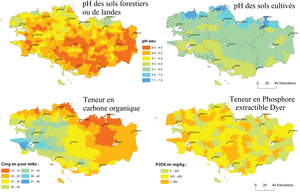
La carte du pH des sols forestiers (Gegout et al., 2006, © accord AgroParisTech-Engref (UMR LERFOB) - IFN n°2007-CPA-2-072) est obtenue par bioindication à partir de l’analyse de la végétation. Les trois autres cartes représentent des médianes cantonales d’analyses de terre couvrant la période 2000 à 2004 (Lemercier et al., 2006).
Les sols de Bretagne, comme tous les sols, sont formés grâce à la pédogénèse, c'est-à-dire un ensemble de processus physiques, chimiques et biologiques, ce qui a conduit en Bretagne à différents types de sols. Ces sols bretons ont notamment évolué au cours du Quaternaire et au cours de la période récente, et ont un rôle comme interface dans l’environnement.